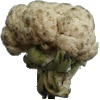
Label: cauliflower